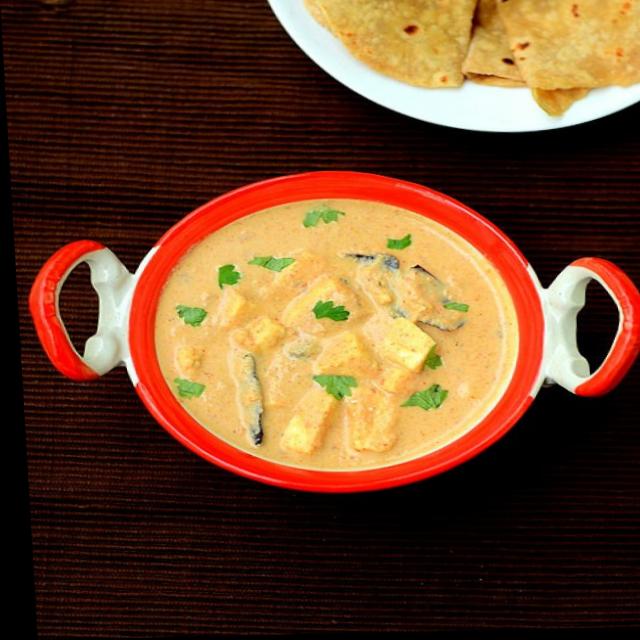
Dish: shahi_paneer